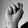
ASL letter: N